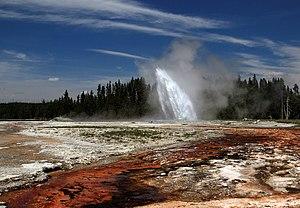
Le Montana est un État du nord-ouest des États-Unis, dont la capitale est Helena et la plus grande ville Billings. D'une superficie de 381 156 km², le Montana est peuplé de 998 199 habitants en 2010, ce qui en fait le quatrième plus grand et le septième moins peuplé des États des États-Unis et l'un de ceux ayant la plus faible densité de population avec l'Alaska et le Wyoming. Il est divisé en 56 comtés. Bordé à l'ouest par l'Idaho, à l'est par le Dakota du Sud et le Dakota du Nord, et au sud par le Wyoming, il est frontalier du Canada au nord en touchant les provinces de la Colombie-Britannique, de l'Alberta et de la Saskatchewan. Territoire rural au climat continental, ses paysages alternent entre larges vallées dominées par les imposants sommets des Rocheuses à l'ouest, et vastes plaines fertiles à l'est. Son réseau hydrographique est très important : plusieurs affluents du Missouri traversent l'État de part en part, formant de nombreux canyons et cascades.